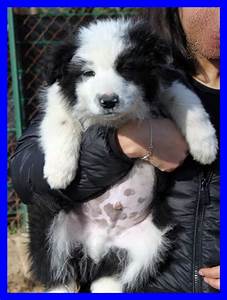
Label: dog